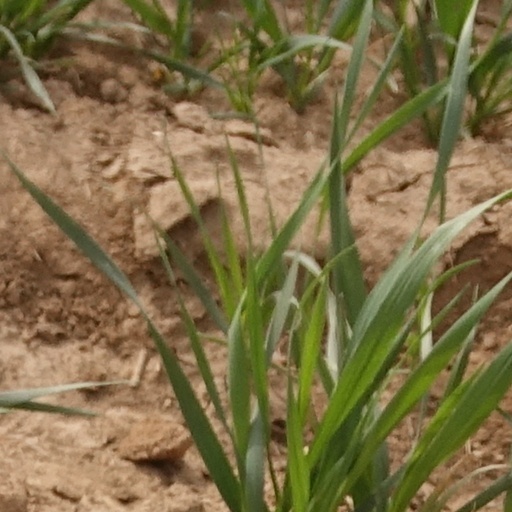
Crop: wheat